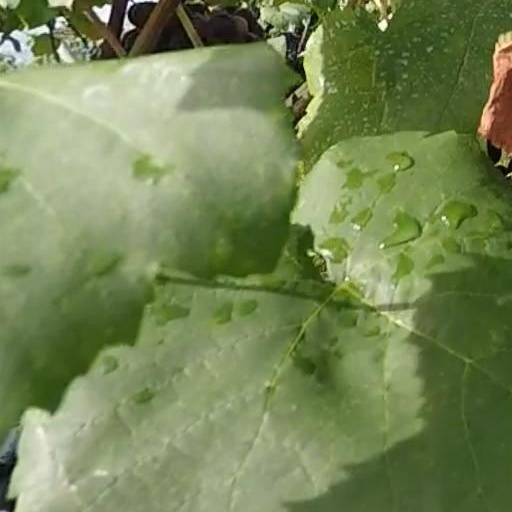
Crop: grape